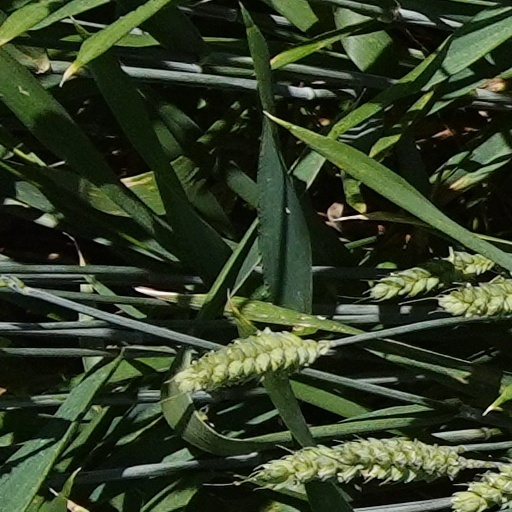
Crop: wheat